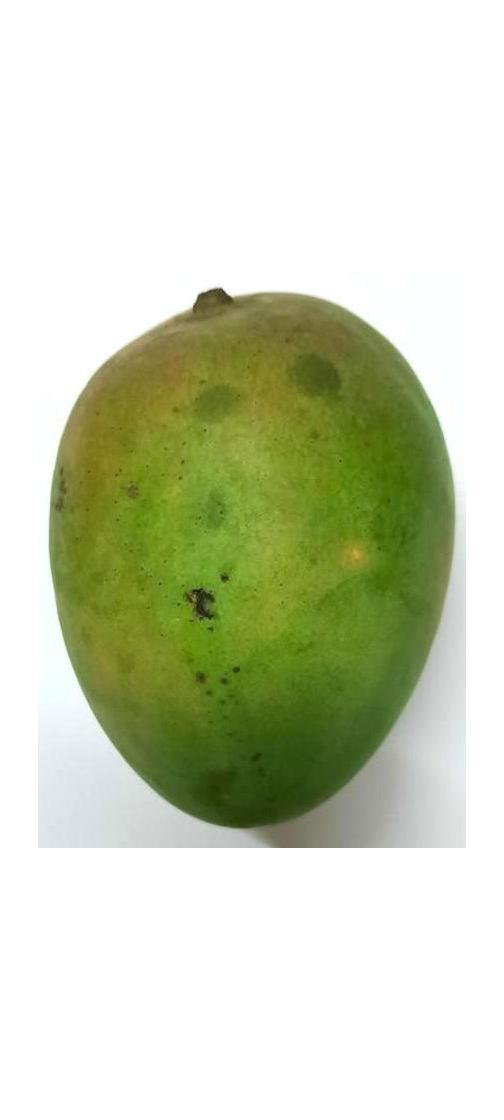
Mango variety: Harivanga